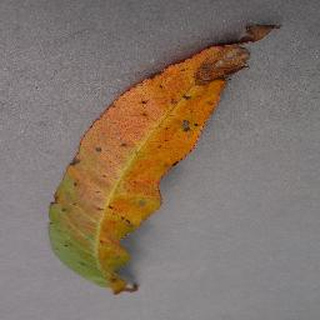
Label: peach_bacterial_spot